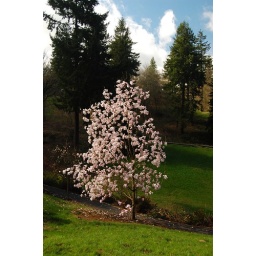
A sun-illuminated magnolia tree standing off by itself at the Hoyt Arboretum. Washington Park in Portland, OR